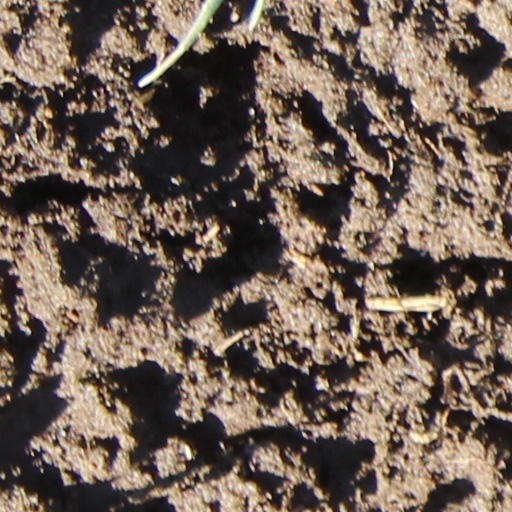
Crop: wheat